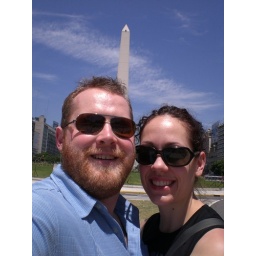
Behind us, the Obelisk monument on what is considered the widest street in the world.